John E. Ferling

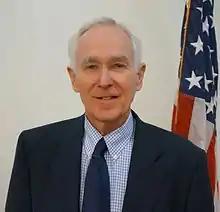
Ferling in 2015

John E. Ferling (born 1940) is a professor emeritus of history at the University of West Georgia. As a leading historian in the American Revolution and founding era, he has appeared in television documentaries on PBS, the History Channel, C-SPAN "Book TV", and the Learning Channel.